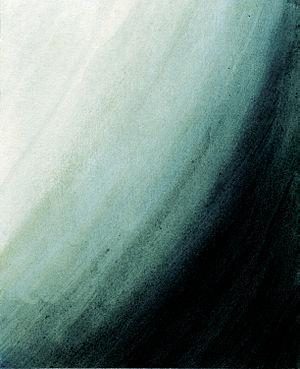
Illustration biblique du livre de la Genèse chapitre 1 עברית: 1 האיור המקראי של change me! פרק हिन्दी: {{{hi}}} अध्याय change me! की पुस्तक की बाइबिल चित्रण Bahasa Indonesia: Ilustrasi Alkitab dari Kitab Kejadian pasal 1 Italiano: Illustrazione biblica del libro della change me! Capitolo 1 日本語: change me!1章の本の聖書の実例 Jawa: Ilustrasi Alkitab saking Kitab Purwaning Dumadi pasal 1 한국어: change me! 1 장 장부의 성경 그림 Bahasa Melayu: Ilustrasi Alkitab dari Kitab Kejadian pasal 1